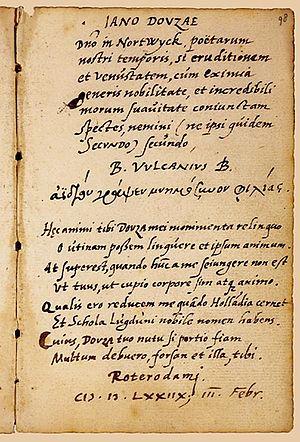
Bonaventure de Smet, latinisé en Bonaventura Vulcanius, né le 30 juin 1538 à Bruges et mort le 9 octobre 1614 à Leyde, est un érudit et traducteur humaniste flamand.